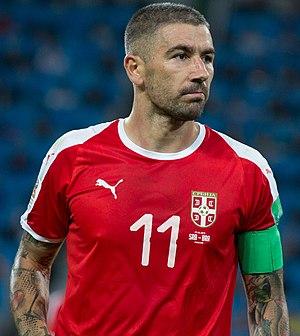
Aleksandar Kolarov, né le 10 novembre 1985 à Belgrade, Serbie, est un footballeur serbe jouant actuellement pour l'AS Roma ainsi qu'en équipe de Serbie de football. Arrière gauche pouvant aussi jouer comme défenseur central ou milieu latéral gauche, il est connu pour ses courses sur le flanc gauche ainsi que ses tirs puissants notamment sur coups de pied arrêtés.